Tich Cornford

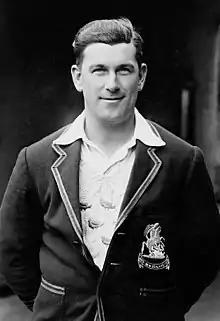
Cornford wearing his blazer from the 1930 tour of New Zealand

Walter Latter Cornford (25 December 1900 – 6 February 1964) was an English cricketer. He was a wicket-keeper who played in 4 Tests in New Zealand in 1930 and played county cricket for Sussex County Cricket Club. His nickname of Tich alluded to his height of barely five feet.